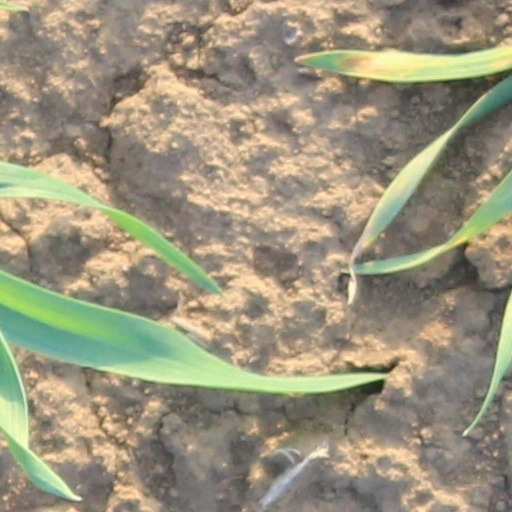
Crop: wheat